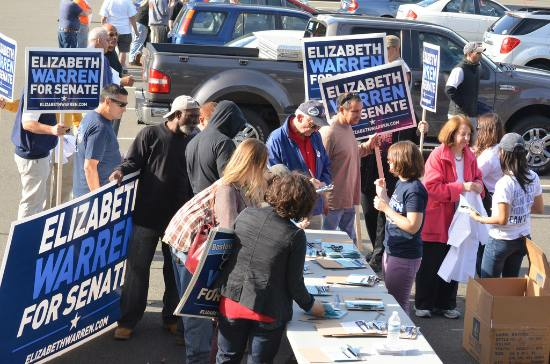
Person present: Yes